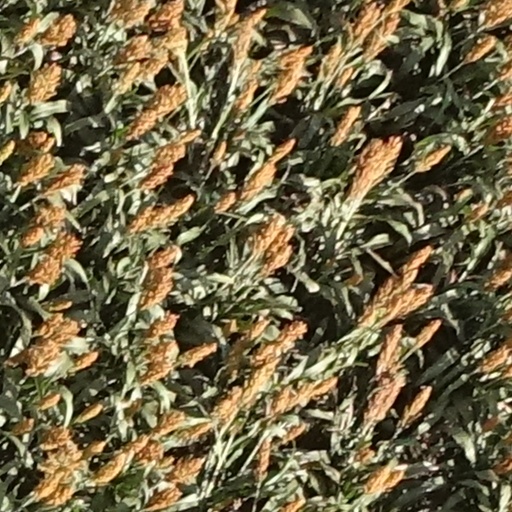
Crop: sorghum